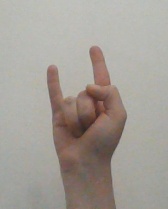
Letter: la